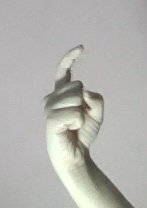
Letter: ra